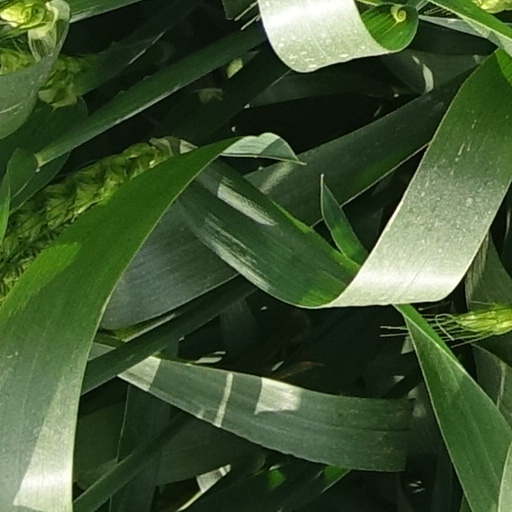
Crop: wheat